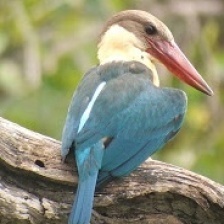
Species: STORK BILLED KINGFISHER
Scientific name: PELARGOPSIS CAPENSIS